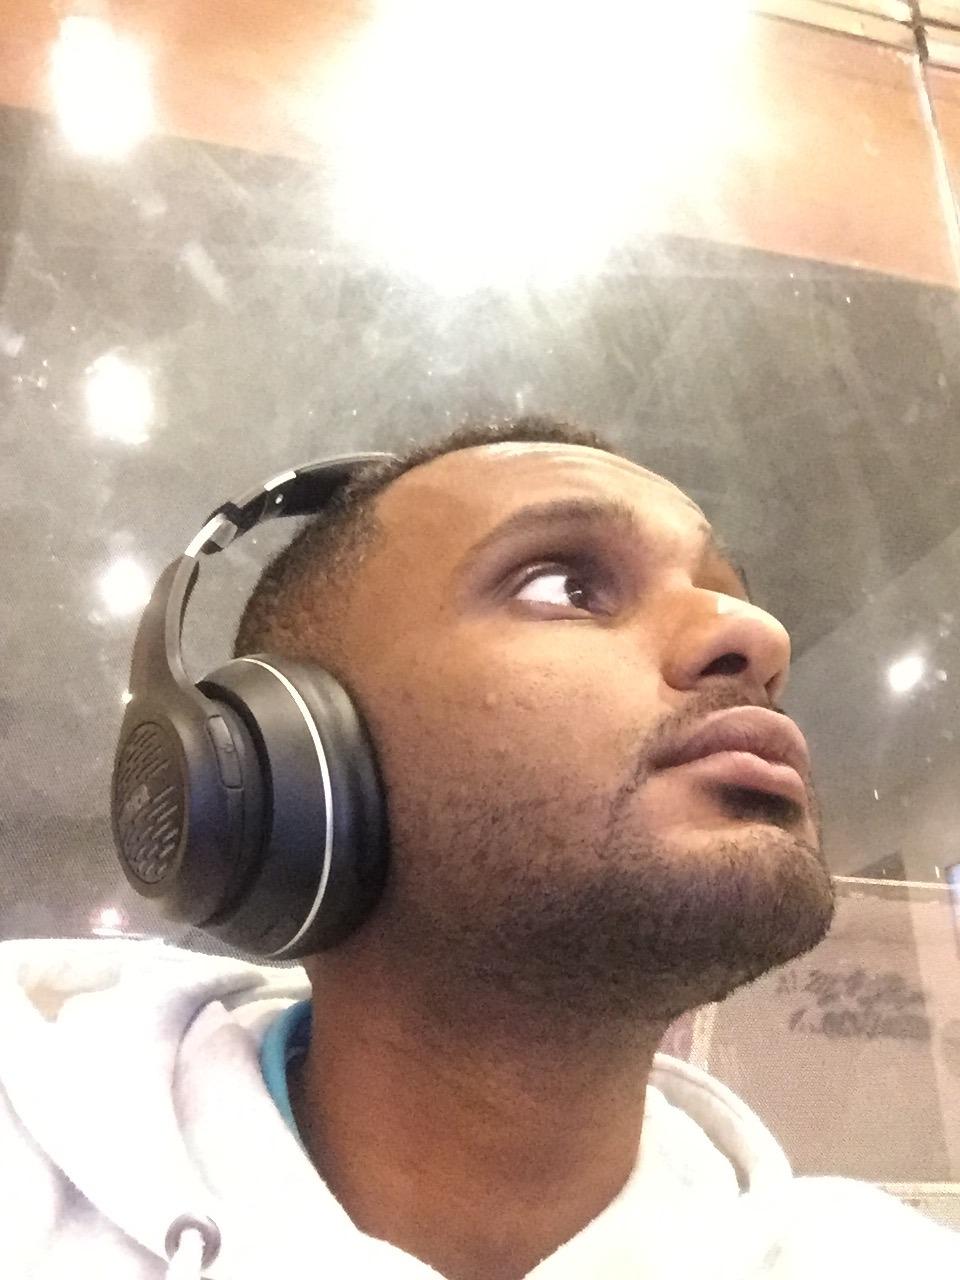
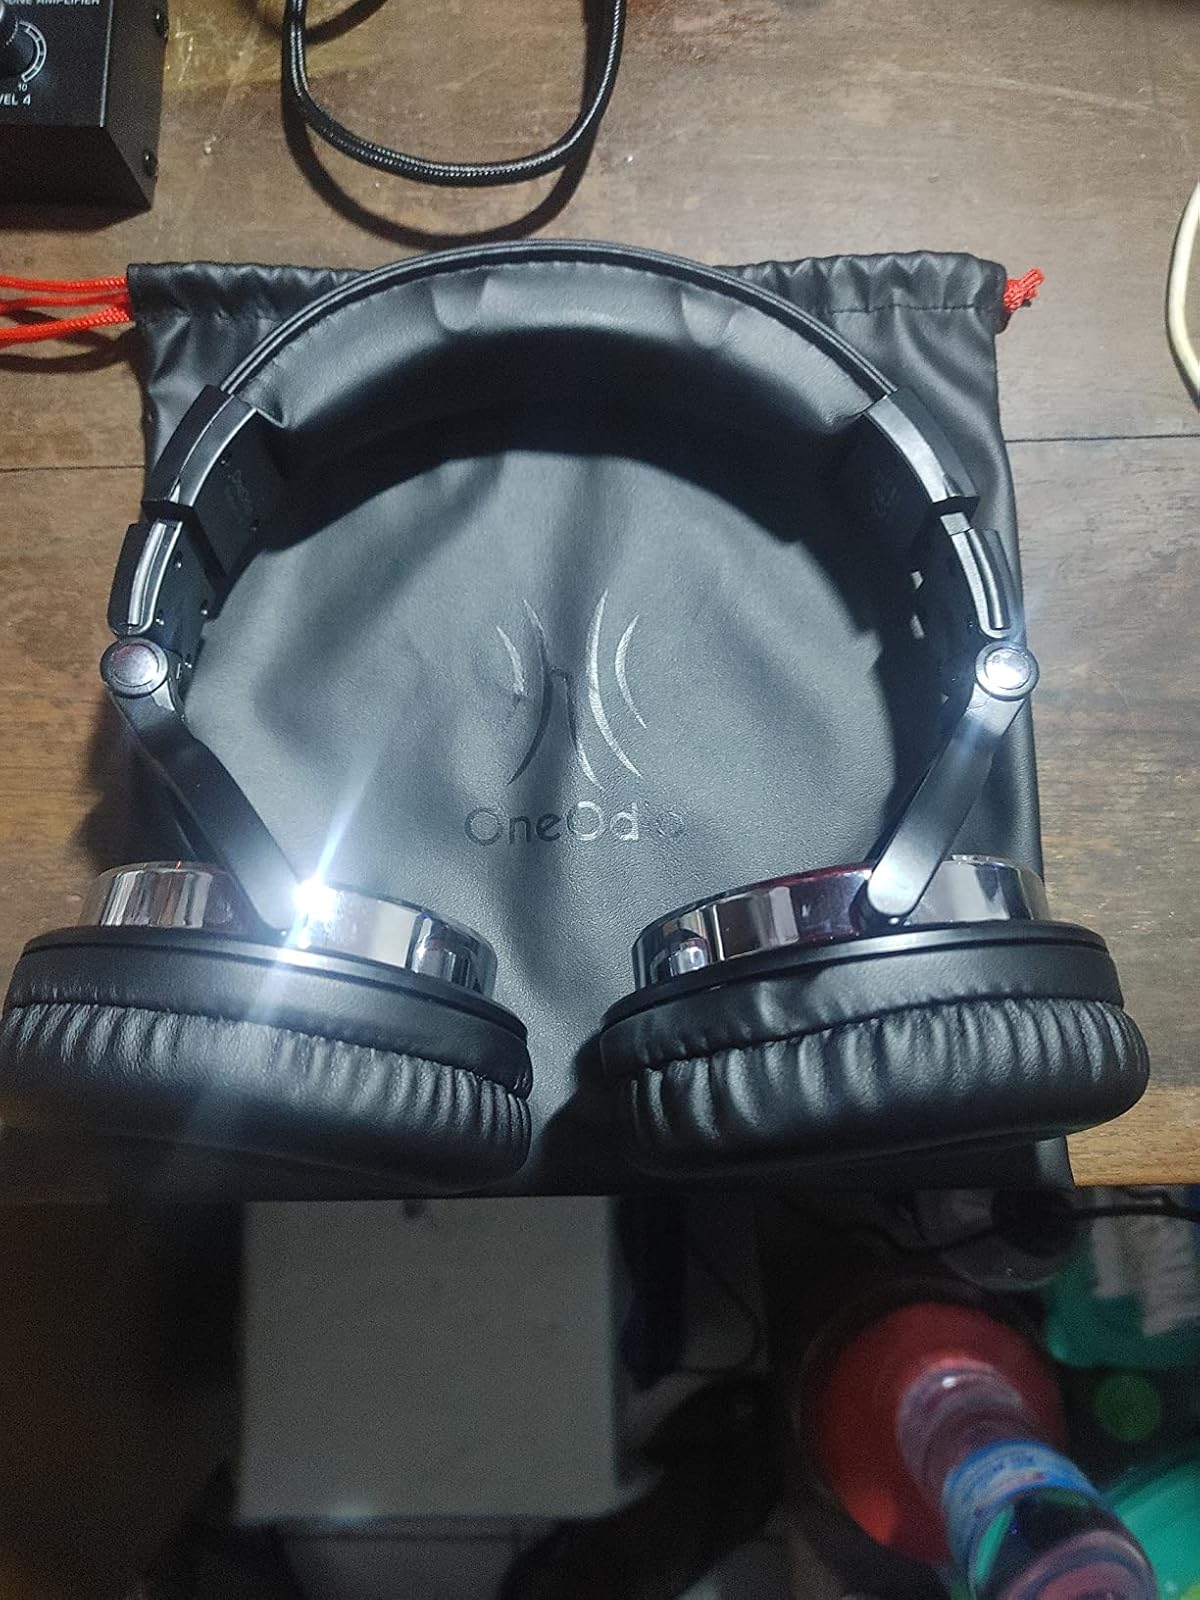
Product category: headphones
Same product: no